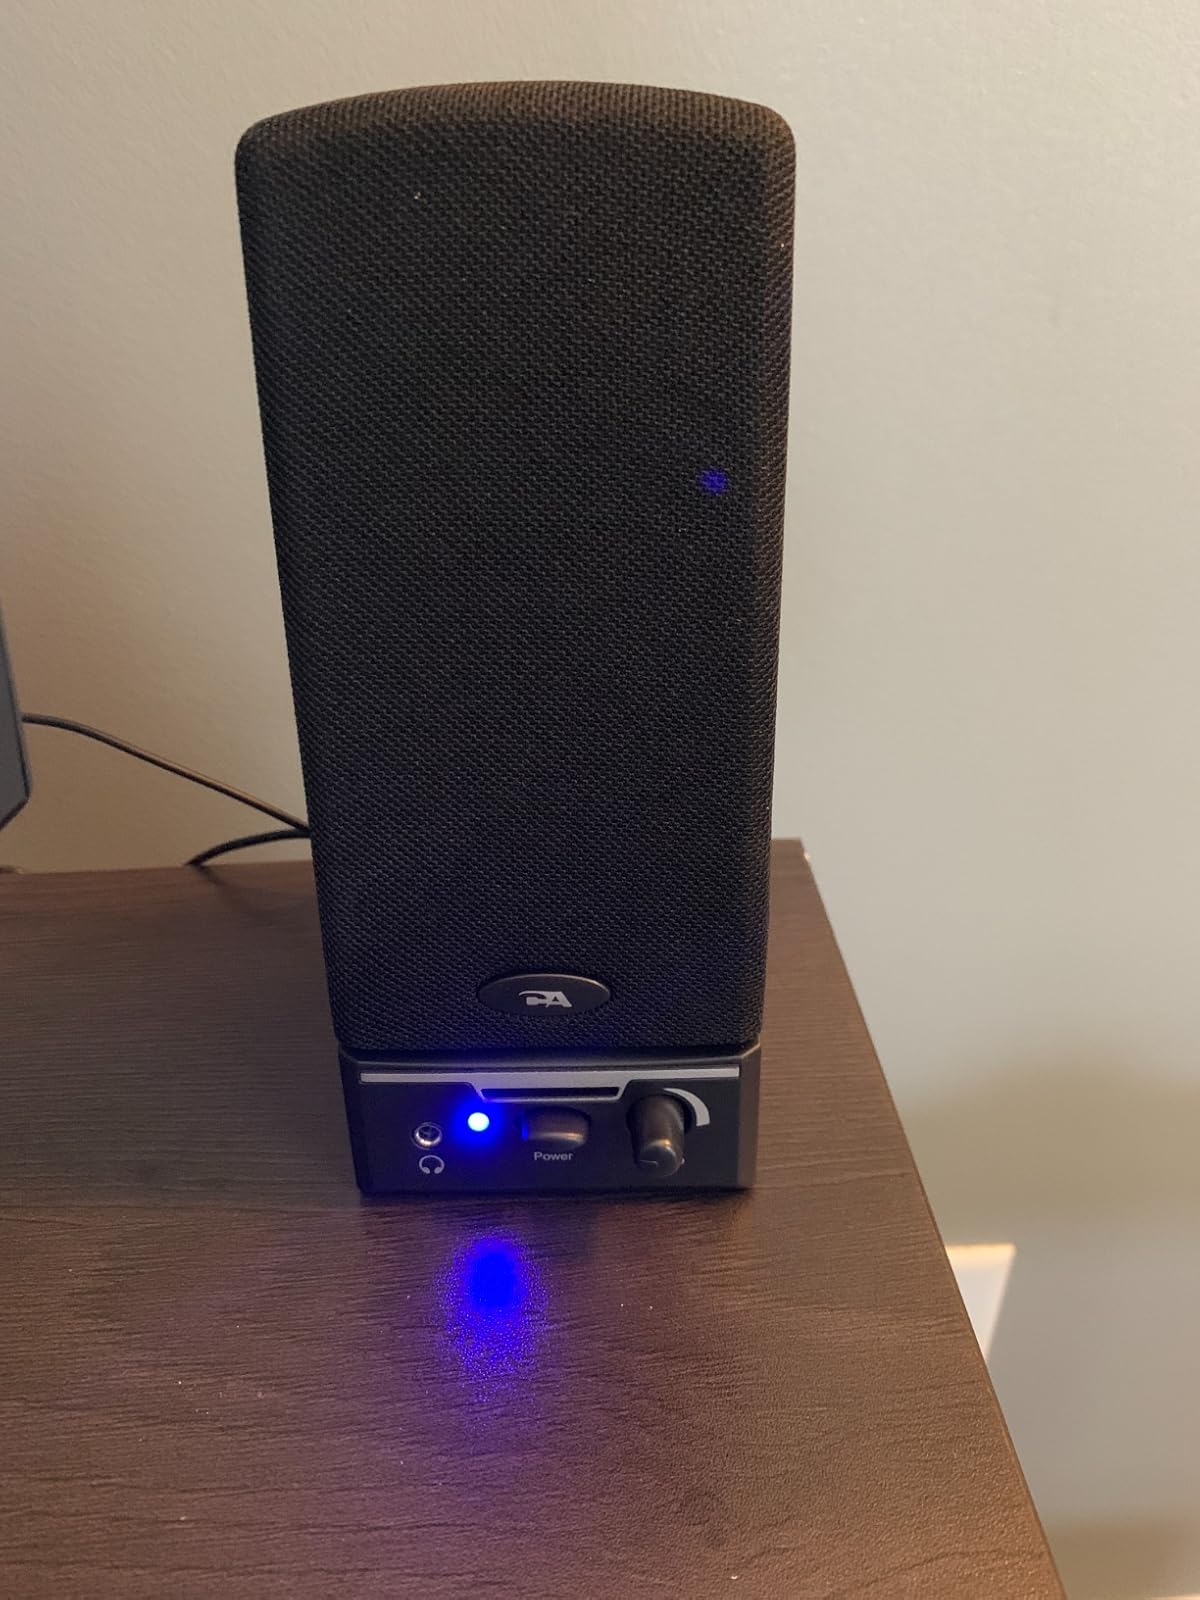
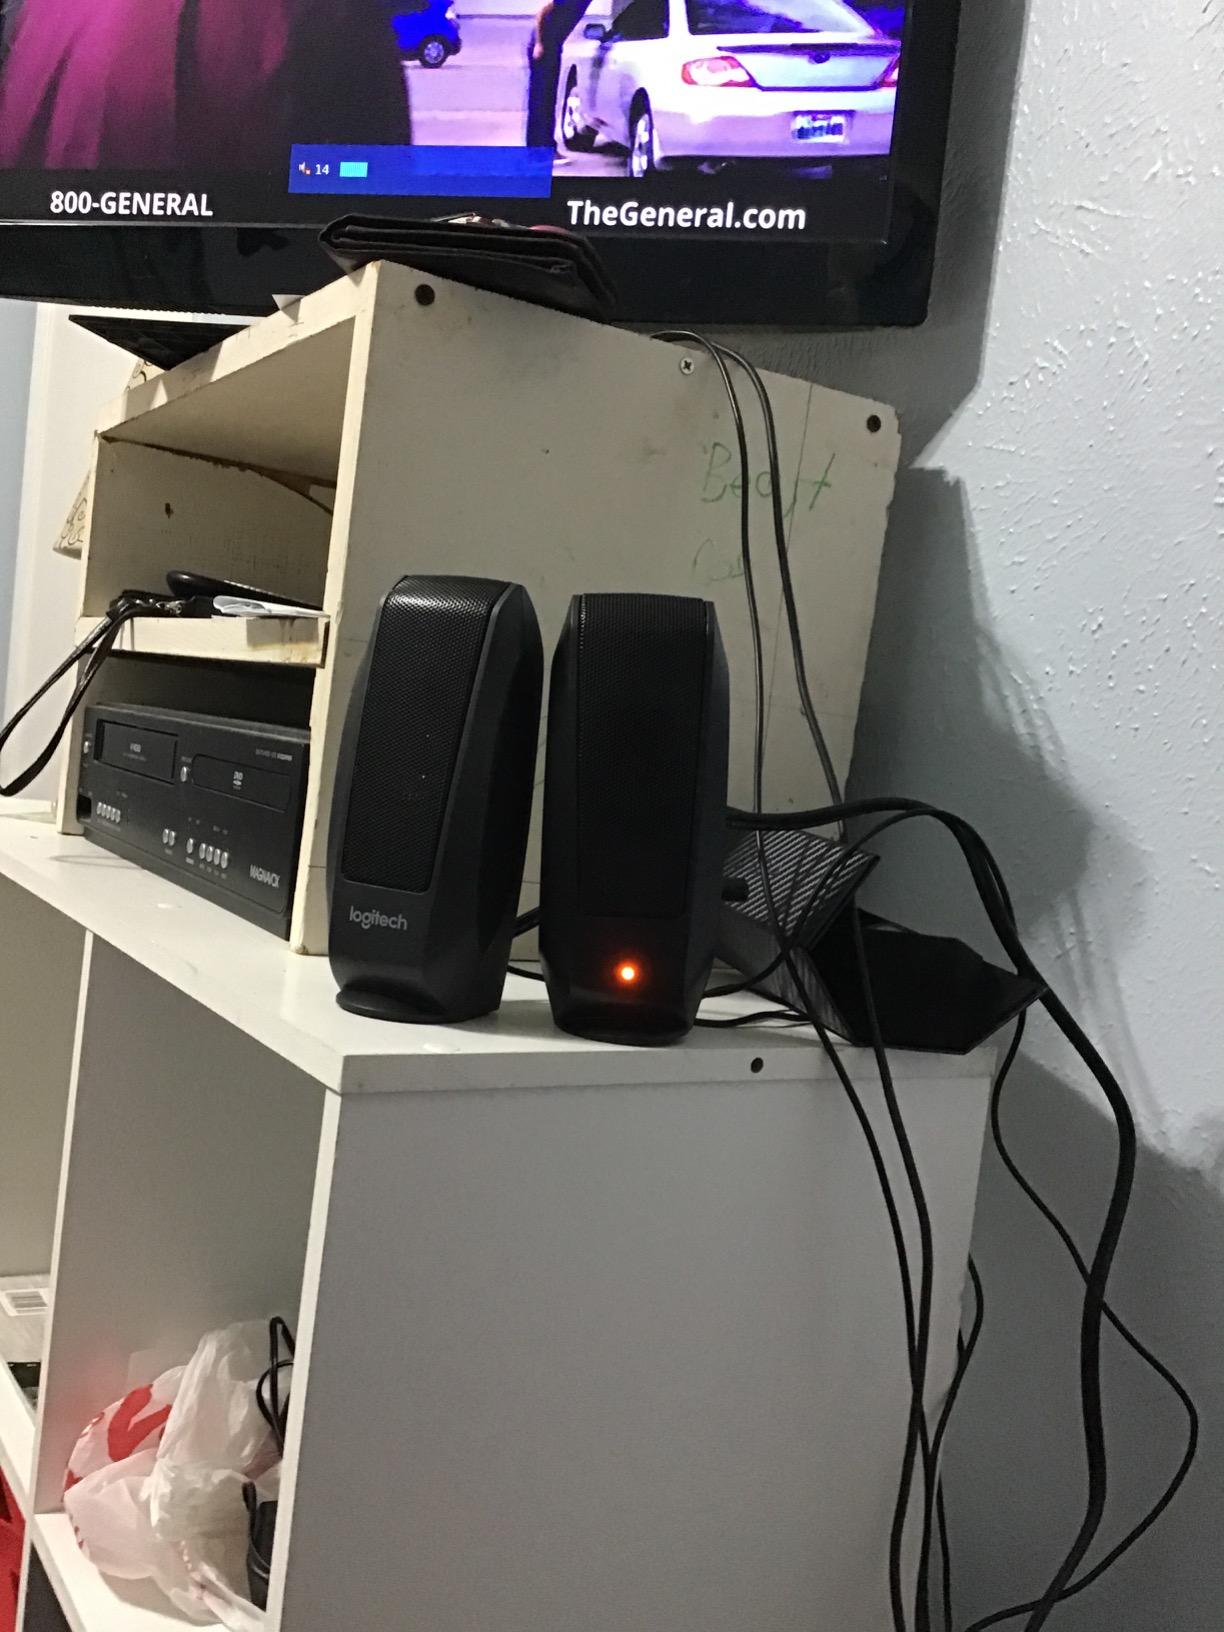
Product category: speaker
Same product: no